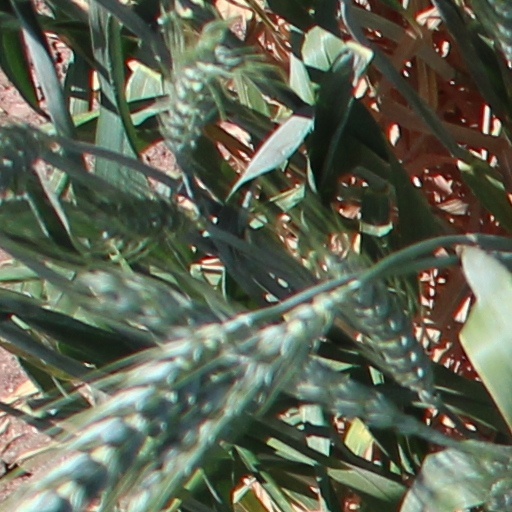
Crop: wheat